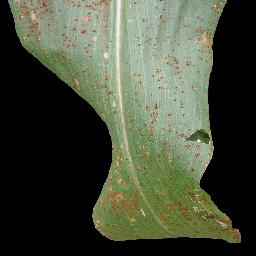
Label: Corn_(Maize)___Common_Rust